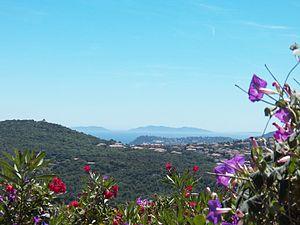
Vue depuis Gassin vers La Croix-Valmer et les îles d'Or d'Hyères
Gassin est une commune française située près de Saint-Tropez, dans le département du Var en région Provence-Alpes-Côte d’Azur.